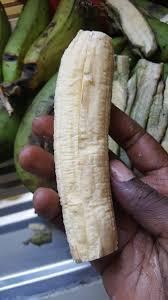
Hii ni ndizi iliyoshambuliwa magamba, imeshikwa kwenye mkono nyuma yake tunaona magamba pamoja na ndizi hizi zingine, bado haijaiva kwa kuwa ni nyeupe na inaonekana kuwa ni mbichi.